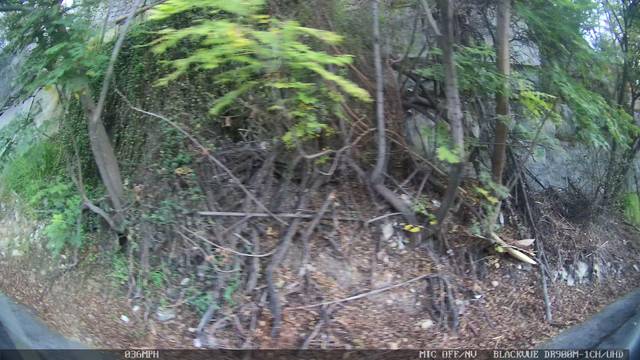
Region: Mexico
Coordinates: 25.663, -100.353